Icelandic horse

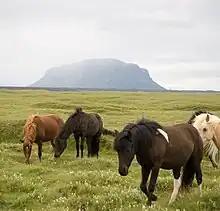
A herd of Icelandic horses

Icelandic horses still play a large part in Icelandic life, despite increasing mechanization and road improvements that diminish the necessity for the breed's use. The first official Icelandic horse race was held at Akureyri in 1874, and many races are held throughout the country from April through June. Both gallop and pace races are held, as well as performance classes showcasing the breed's unique gaits. Winter events are often held, including races on frozen bodies of water. In 2009 such an event resulted in both horses and riders falling into the water and needing to be rescued. The first shows, focused on the quality of animals as breeding stock, were held in 1906. The Agricultural Society of Iceland, along with the National Association of Riding Clubs, organizes regular shows with a wide variety of classes. Some horses are bred for slaughter, and much of the meat is exported to Japan. Farmers still use the breed to round up sheep in the Icelandic highlands, and tourism is a growing industry, but most horses are used for competition and leisure riding.